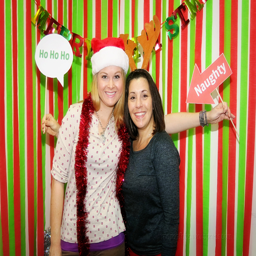
a few volunteers demonstrating how to use the photo booth at the start of our christmas party .